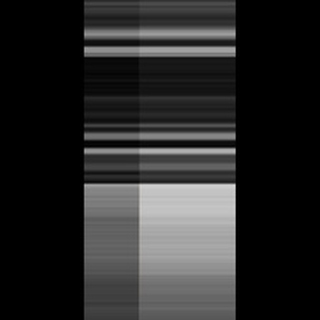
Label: sugarcane_yellow_leaf_disease